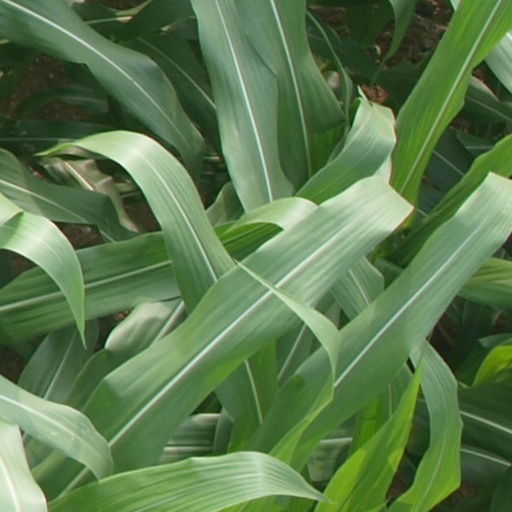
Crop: maize; corn